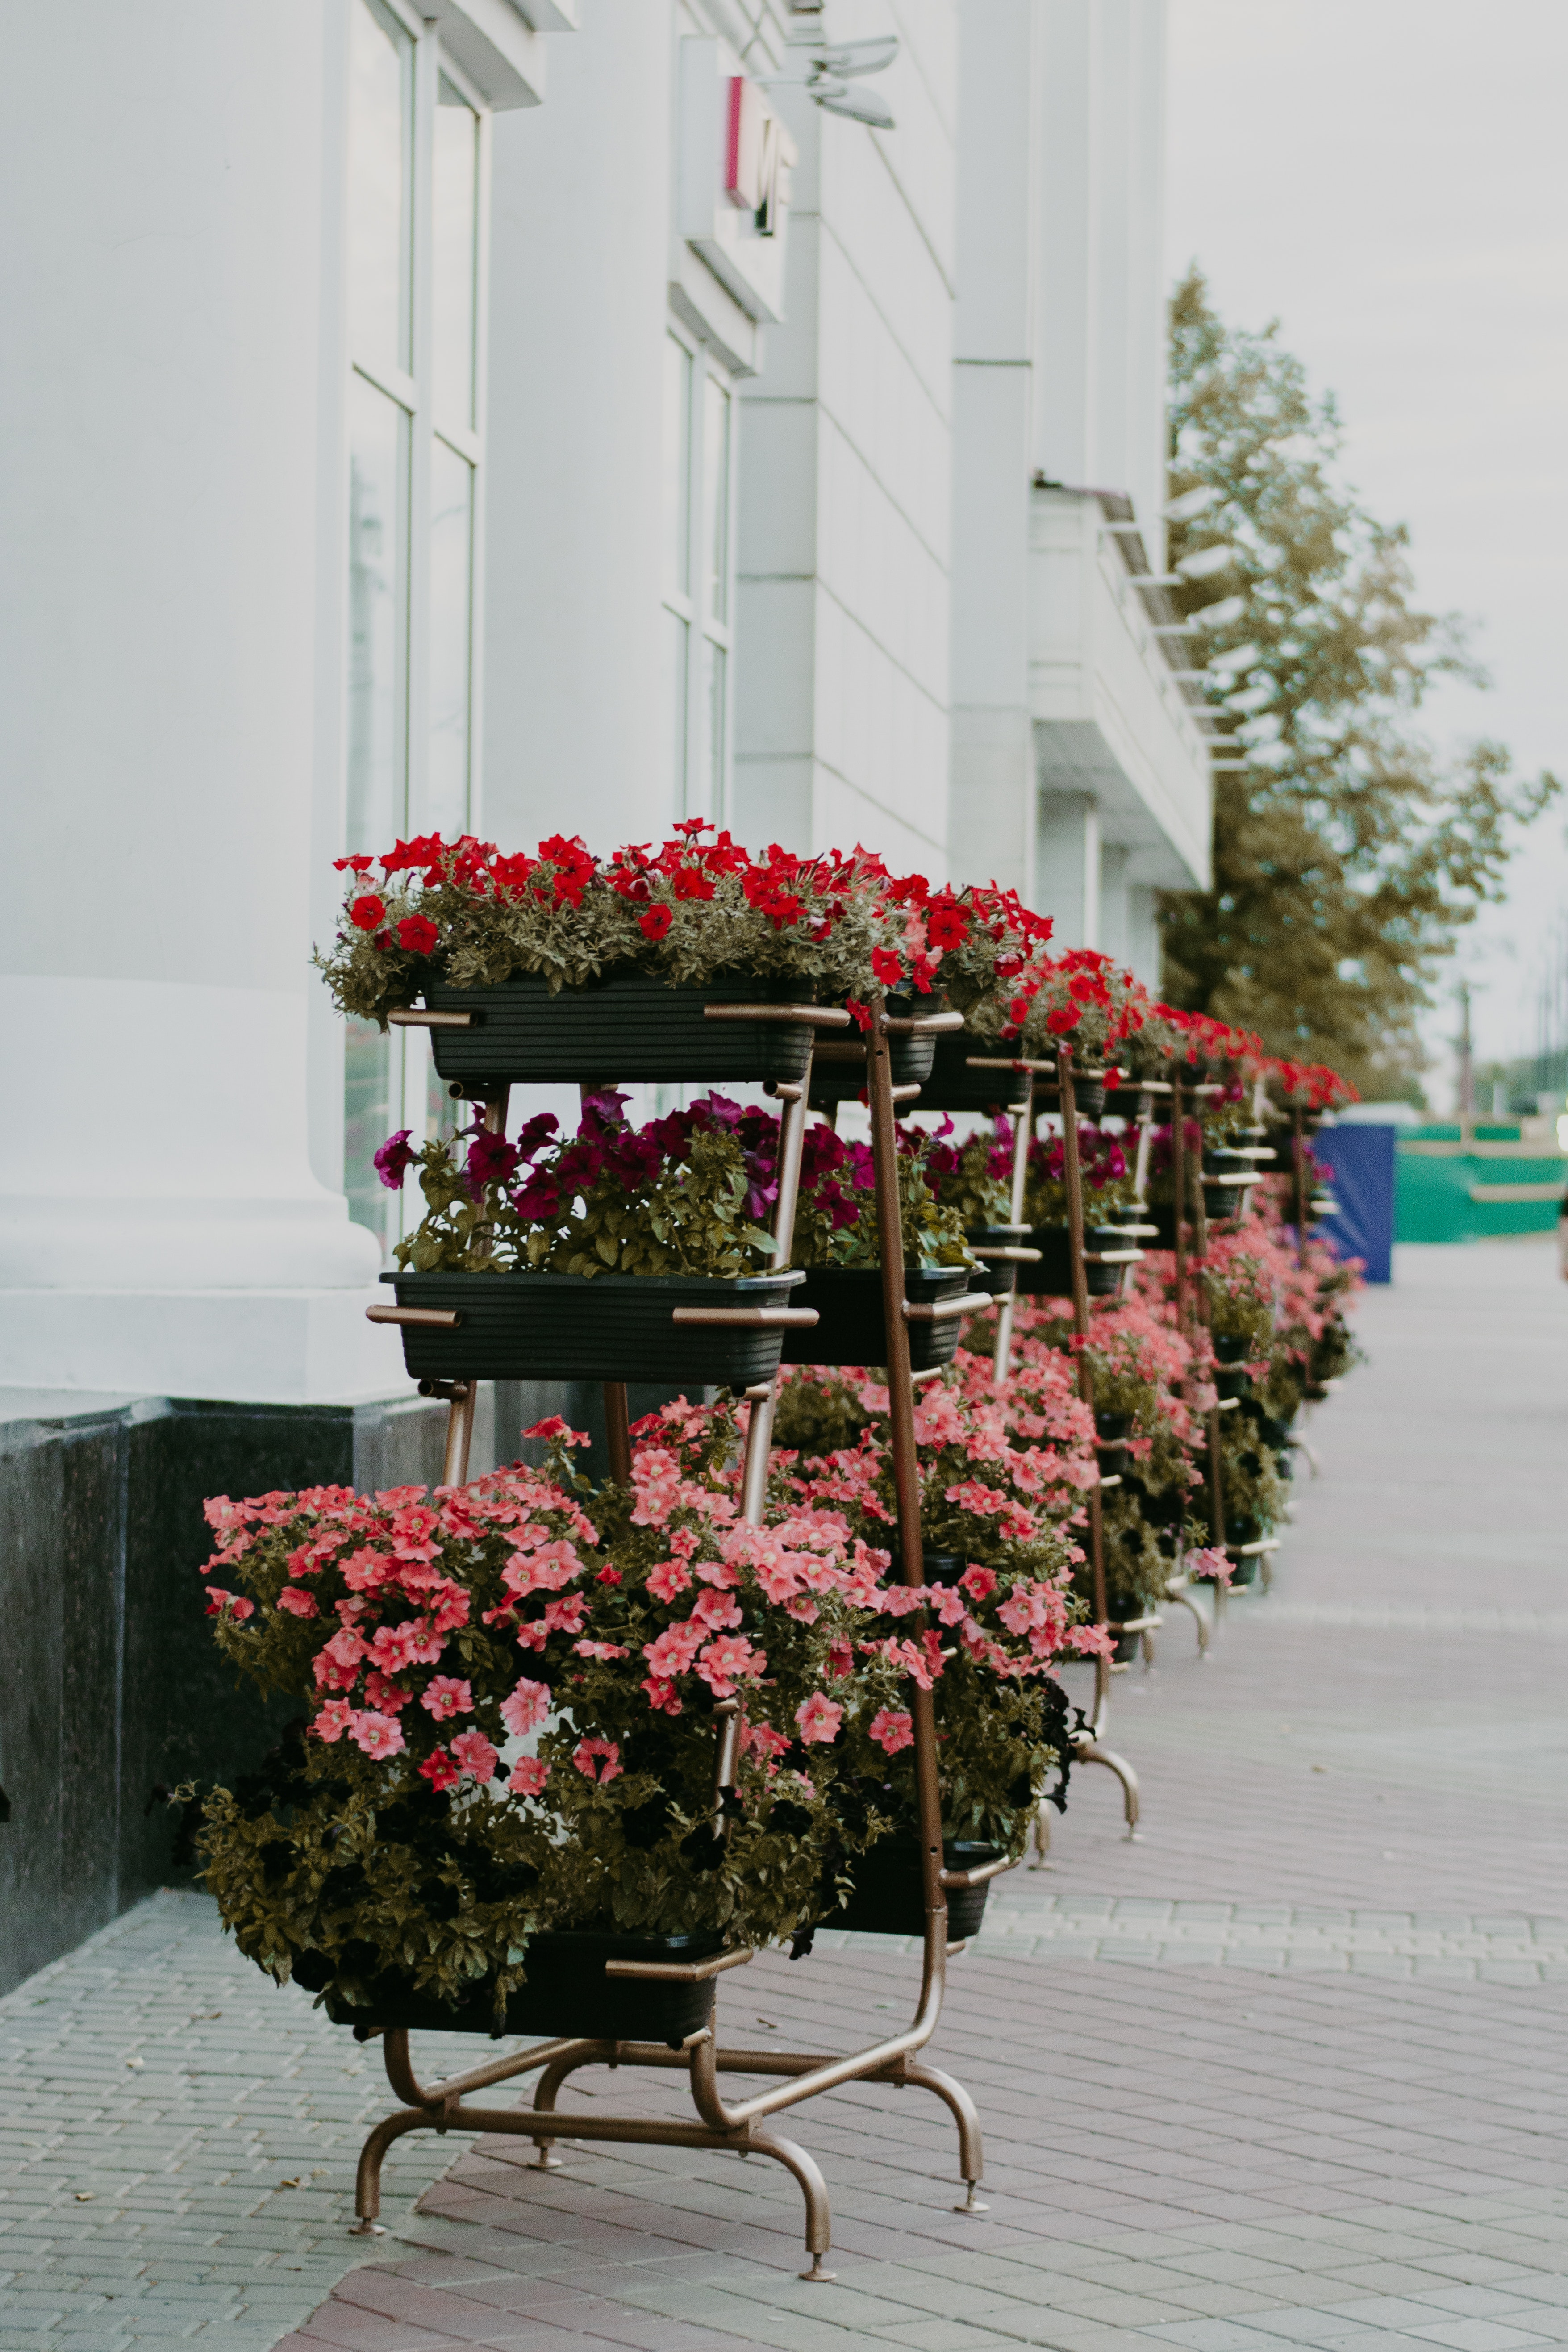
flowerpot, flower, plant, floristry, botany, houseplant, floral design, shrub, annual plant, architecture, window, herbaceous plant, artificial flower, cut flowers, impatiens, flowering plant, flower arranging, geranium, perennial plant